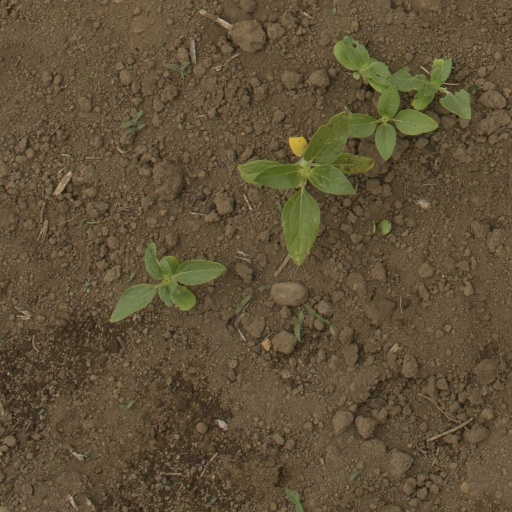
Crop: Jerusalem artichoke